Carpinus caroliniana

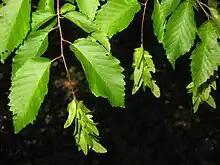
Fruiting branch

They are shade-loving trees, preferring moderate soil fertility and moisture. It has a shallow, wide-spreading root system. The leaves are eaten by the caterpillars of some Lepidoptera, for example the Io moth ("Automeris io").